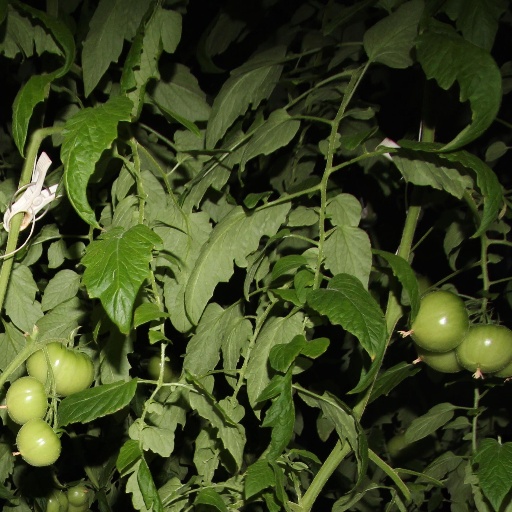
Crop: tomato